Ikejiri-ōhashi Station

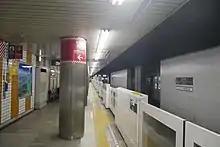
The platform level, 2019

In the 2015 data available from Japan’s Ministry of Land, Infrastructure, Transport and Tourism, Ikejiri-Ōhashi → Shibuya was one of the train segments among Tokyo's most crowded train lines during rush hour.